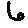
Label: 6